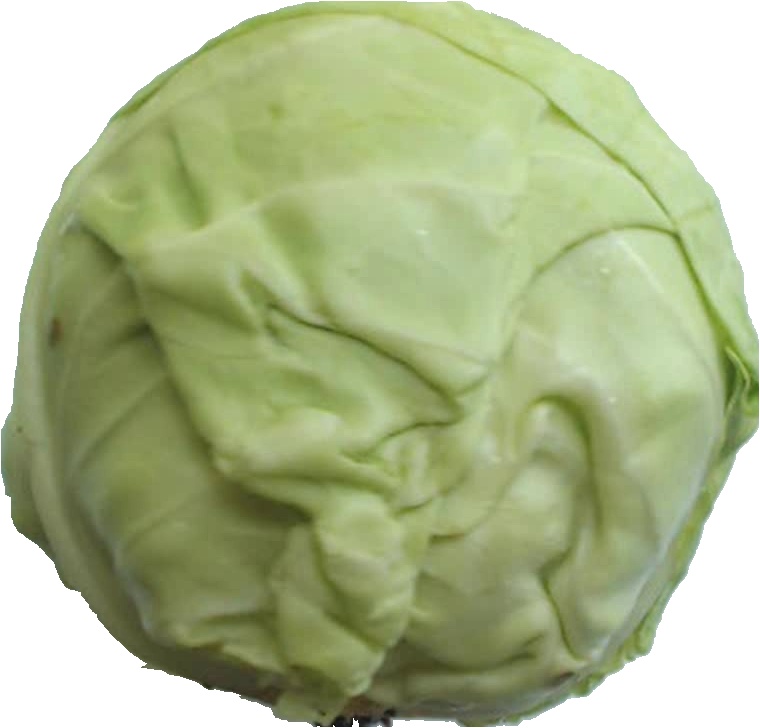
Label: cabbage_white_1